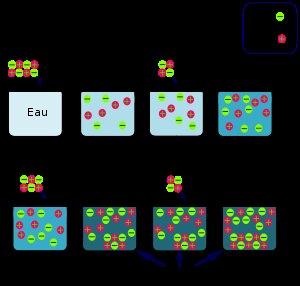
Le produit de solubilité est la constante d'équilibre correspondant à la dissolution d'un solide dans un solvant.